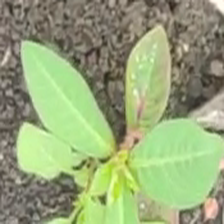
Weed species: Moti_dudhi(Euphorbia_geneculata_L)